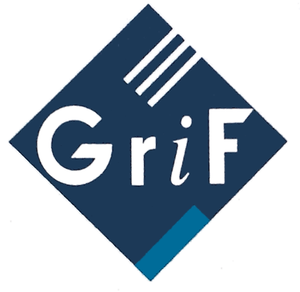
Logo de GRIF.
Grif était un logiciel d'édition WYSIWYG et visualisation de documents structurés conformes à la norme SGML.